Billy Gunn

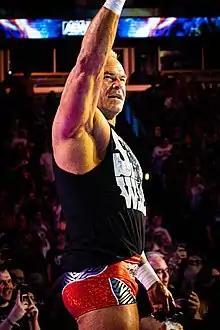
Gunn in 2022

Monty Kip Sopp (born November 1, 1963), better known by his ring name Billy Gunn, is an American professional wrestler. He is signed to the WWE under a Legends contract and All Elite Wrestling (AEW), where he also performs under the ring name Daddy Ass and is the on-screen manager for Anthony Bowens. He was a member of The Acclaimed as a manager and the team's six-man tag team partner.